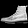
Label: Ankle boot